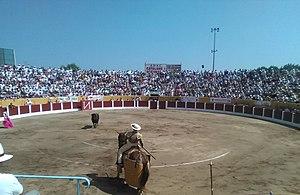
Picador et premier toro lors d'une corrida à Céret en 2015